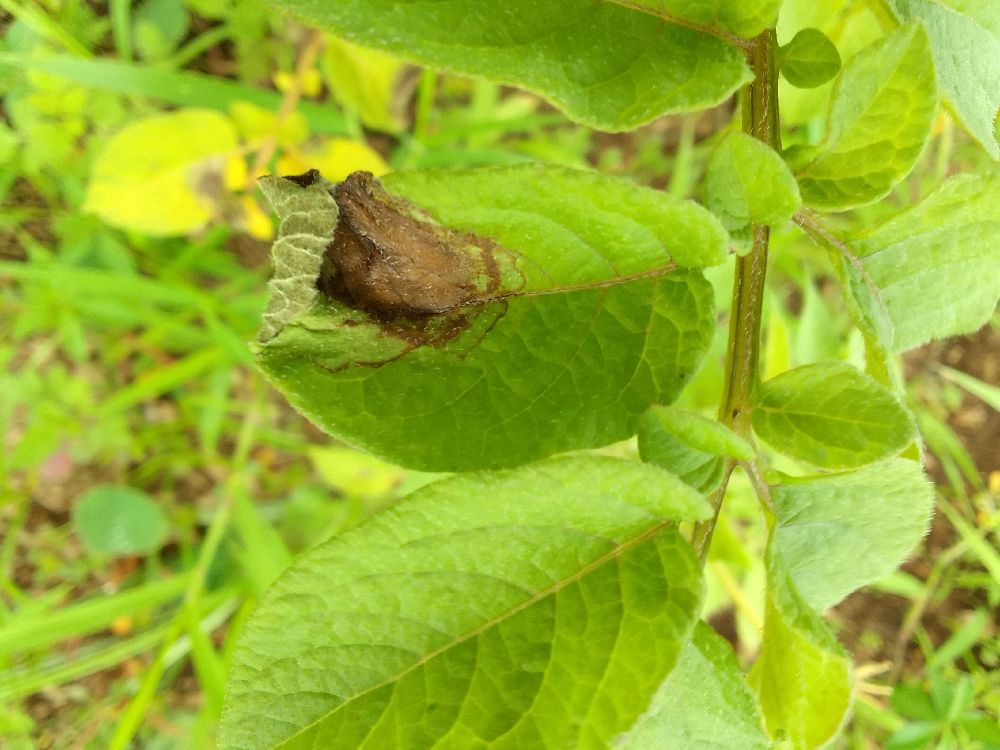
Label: Late blight